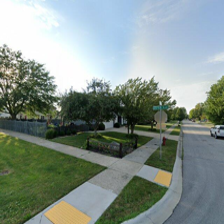
Label: streetView